Rådhusstræde 6

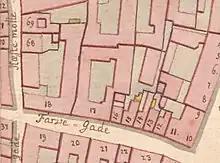
No. 16 and No. 17 seen in a detail from Christian Gedde's map of Copenhagen's West Quarter, 1757

The site was in the late 17th century made up of six very small properties. They were listed as No. 1016 in the city's West Quarter (Vester Kvarter) in Copenhagen's first cadastre of 1689. The owners included a brewer, a skipper, a fisherman and a constable.